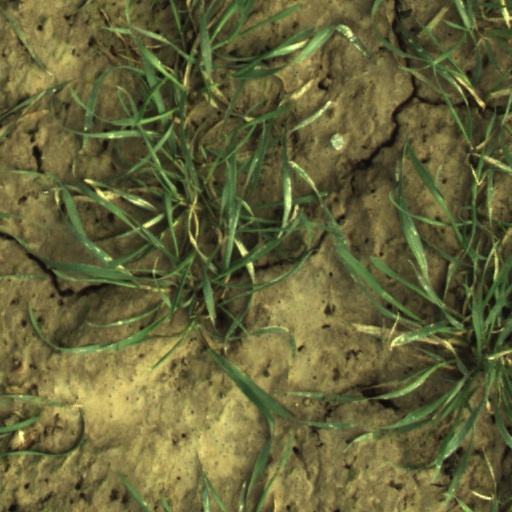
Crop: wheat